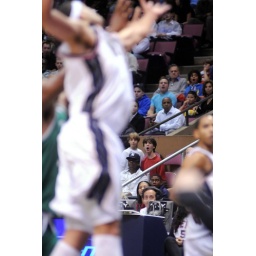
love that kid's face in the red shirt.